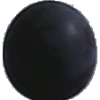
Label: Grape Blue 1